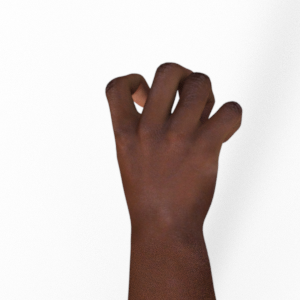
Label: rock